My Big Fat American Gypsy Wedding

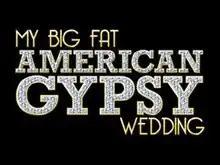

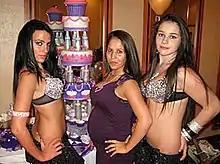
Promotional image from TLC

My Big Fat American Gypsy Wedding is an American reality television series that debuted on TLC in April 2012. It claims to revolve around the marriage customs of Romani-Americans ("Gypsies") – allegedly members of Romanichal clans, although some are actually of Irish Traveller descent. It is a spin-off of Britain's Channel 4 series "Big Fat Gypsy Weddings".